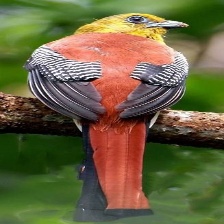
Species: ORANGE BREASTED TROGON
Scientific name: HARPACTES ORESKIOS